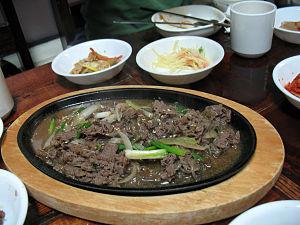
La Corée du Nord, officiellement République populaire et démocratique de Corée, est un État qui couvre la partie nord de la péninsule coréenne située en Asie de l'Est. Comptant 25,3 millions d'habitants en 2016, soit la moitié de son voisin du Sud, sa capitale est Pyongyang.